Ajam of Bahrain

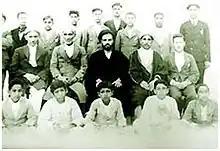
Iranian School in Bahrain 1939

In 1910, the local Iranian community funded and opened a private school, Al-Ittihad school, that taught Persian, besides other subjects. It is considered one of the earliest, if not first, school to be opened in Bahrain. Between 1910 and 1919, in the absence of state-run schools on the islands, some Bahrainis attended Al-Ittihad, contributing to the development of modern education in the region. It had a secular approach influenced by the Pahlavi dynasty up until the 1979 Revolution.